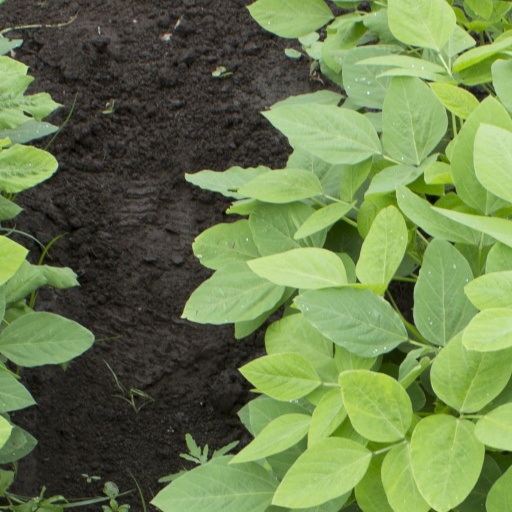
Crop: soybean